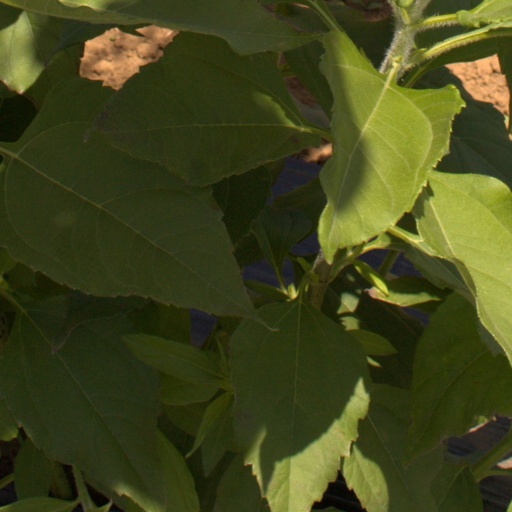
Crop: Jerusalem artichoke